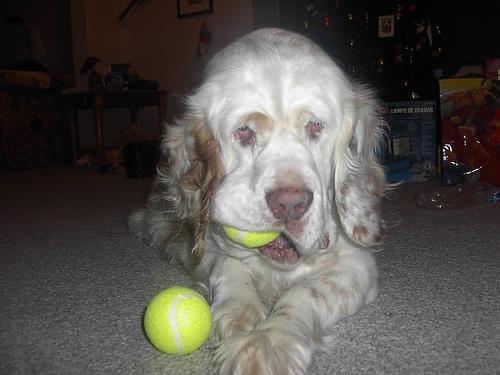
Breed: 235-n000097-clumber